NZ Performance Car TV

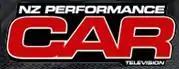
The "NZ Performance Car TV" logo

NZ Performance Car TV was a free-to-air television program that ran for eight series, produced in-house by Parkside Media. It has had airtime on TV ONE, TV2, TV3, Prime and Sky Sports, often with several networks simultaneously which is unique in its genre. Each series consists of 13 episodes. Two series were screened per year. It was also available via TVNZ ondemand.